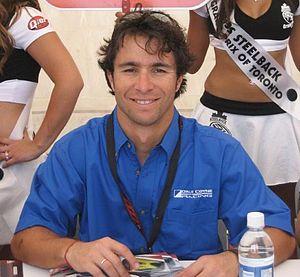
Bruno Junqueira est un pilote automobile brésilien né le 4 novembre 1976 à Belo Horizonte.